Federal enterprise architecture

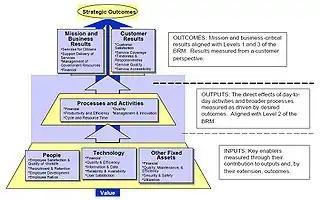
Performance reference model, 2005.

The PRM is a standardized framework to measure the performance of major IT investments and their contribution to program performance. The PRM has three main purposes: